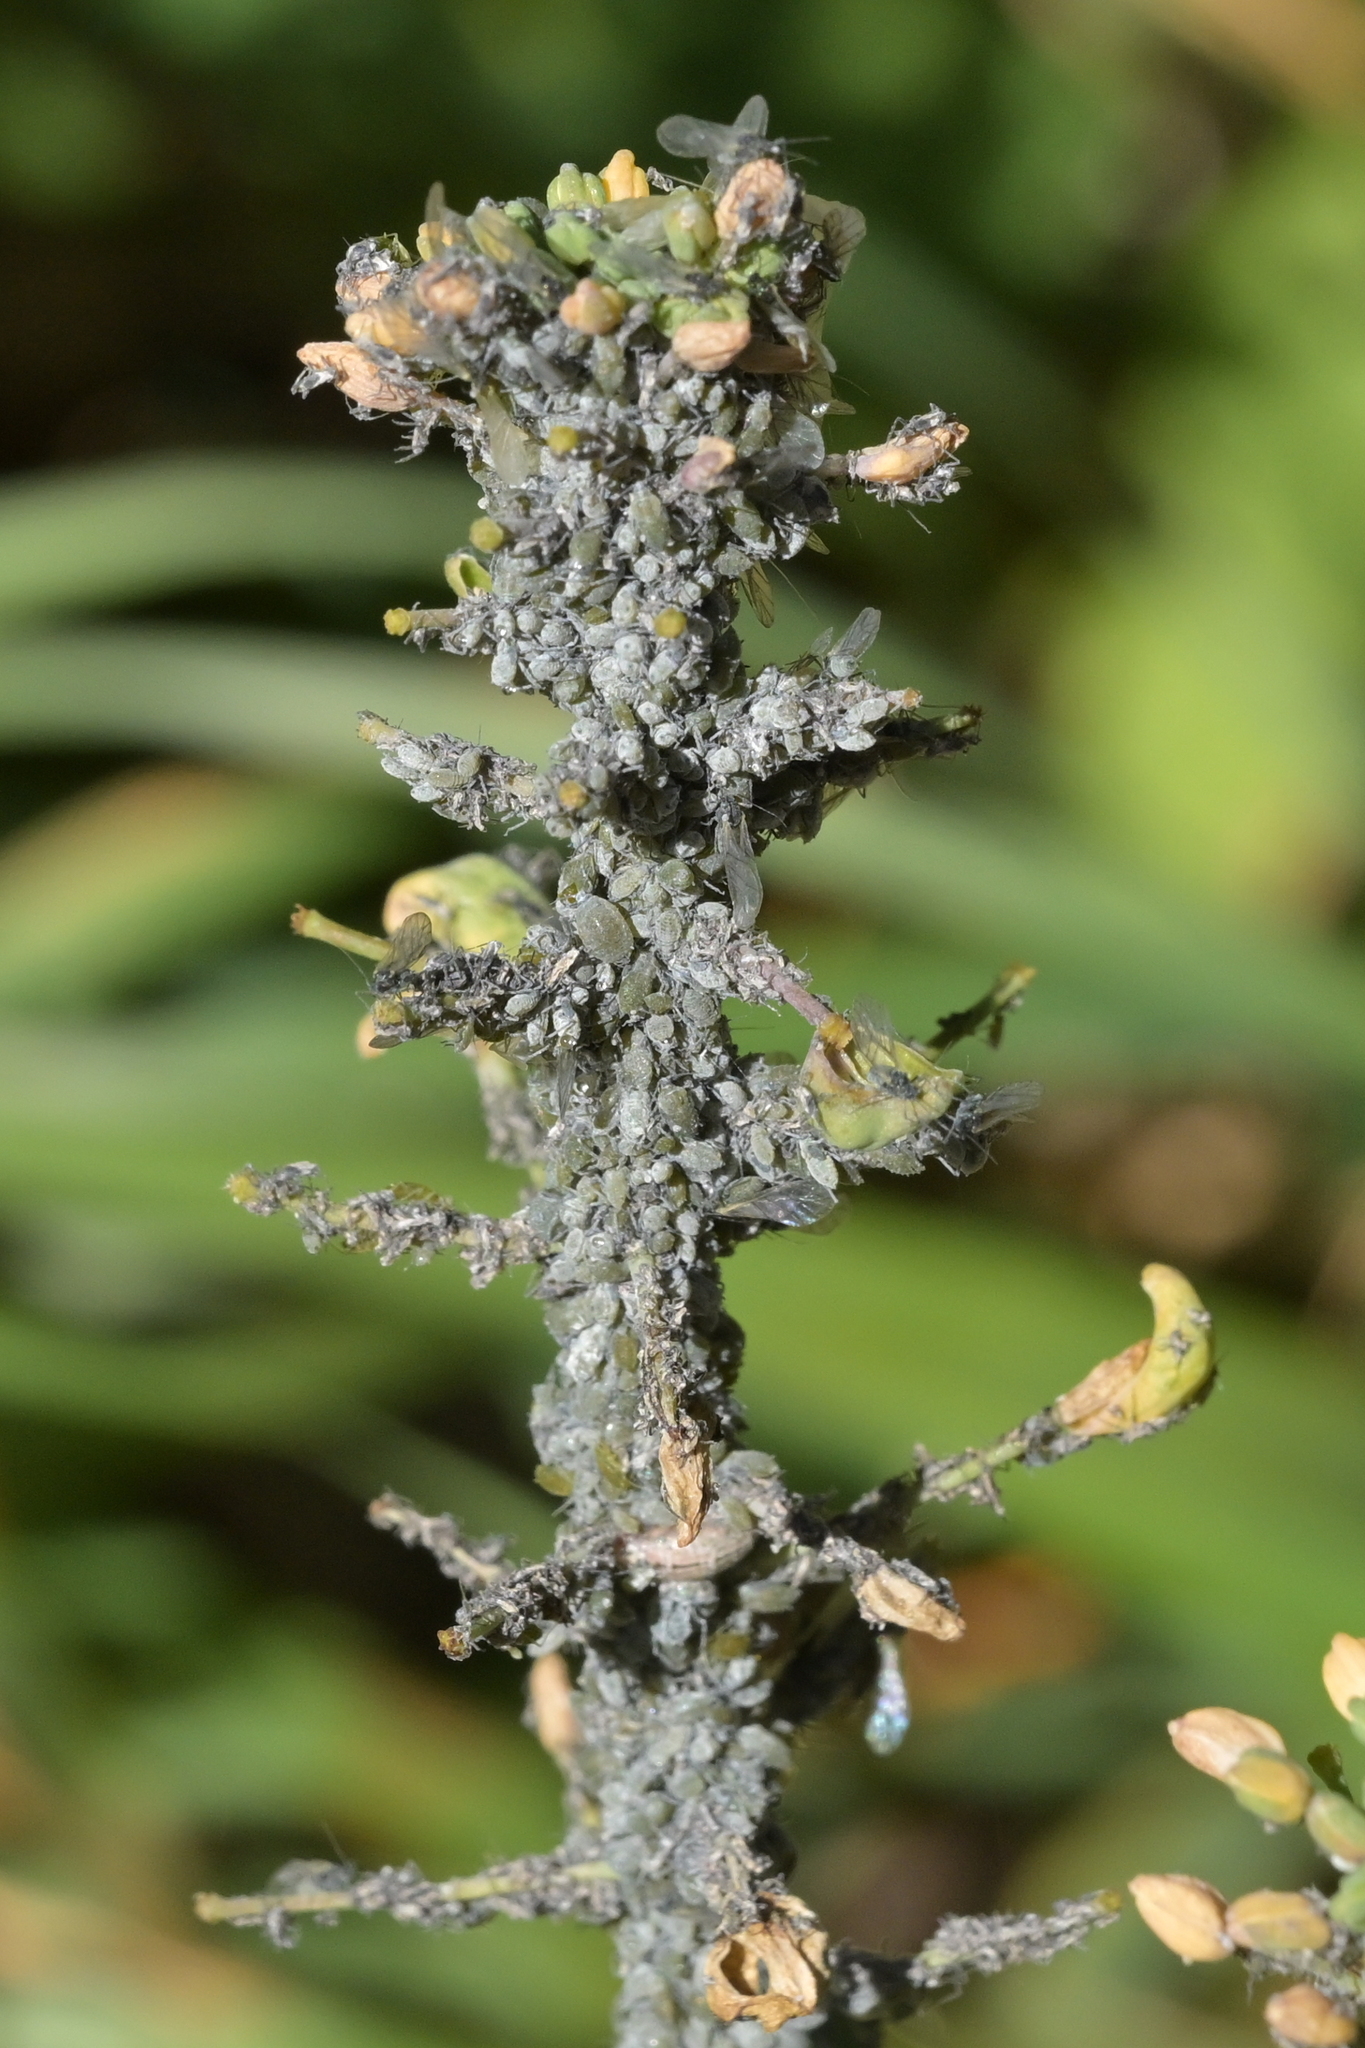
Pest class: cabbage_aphid